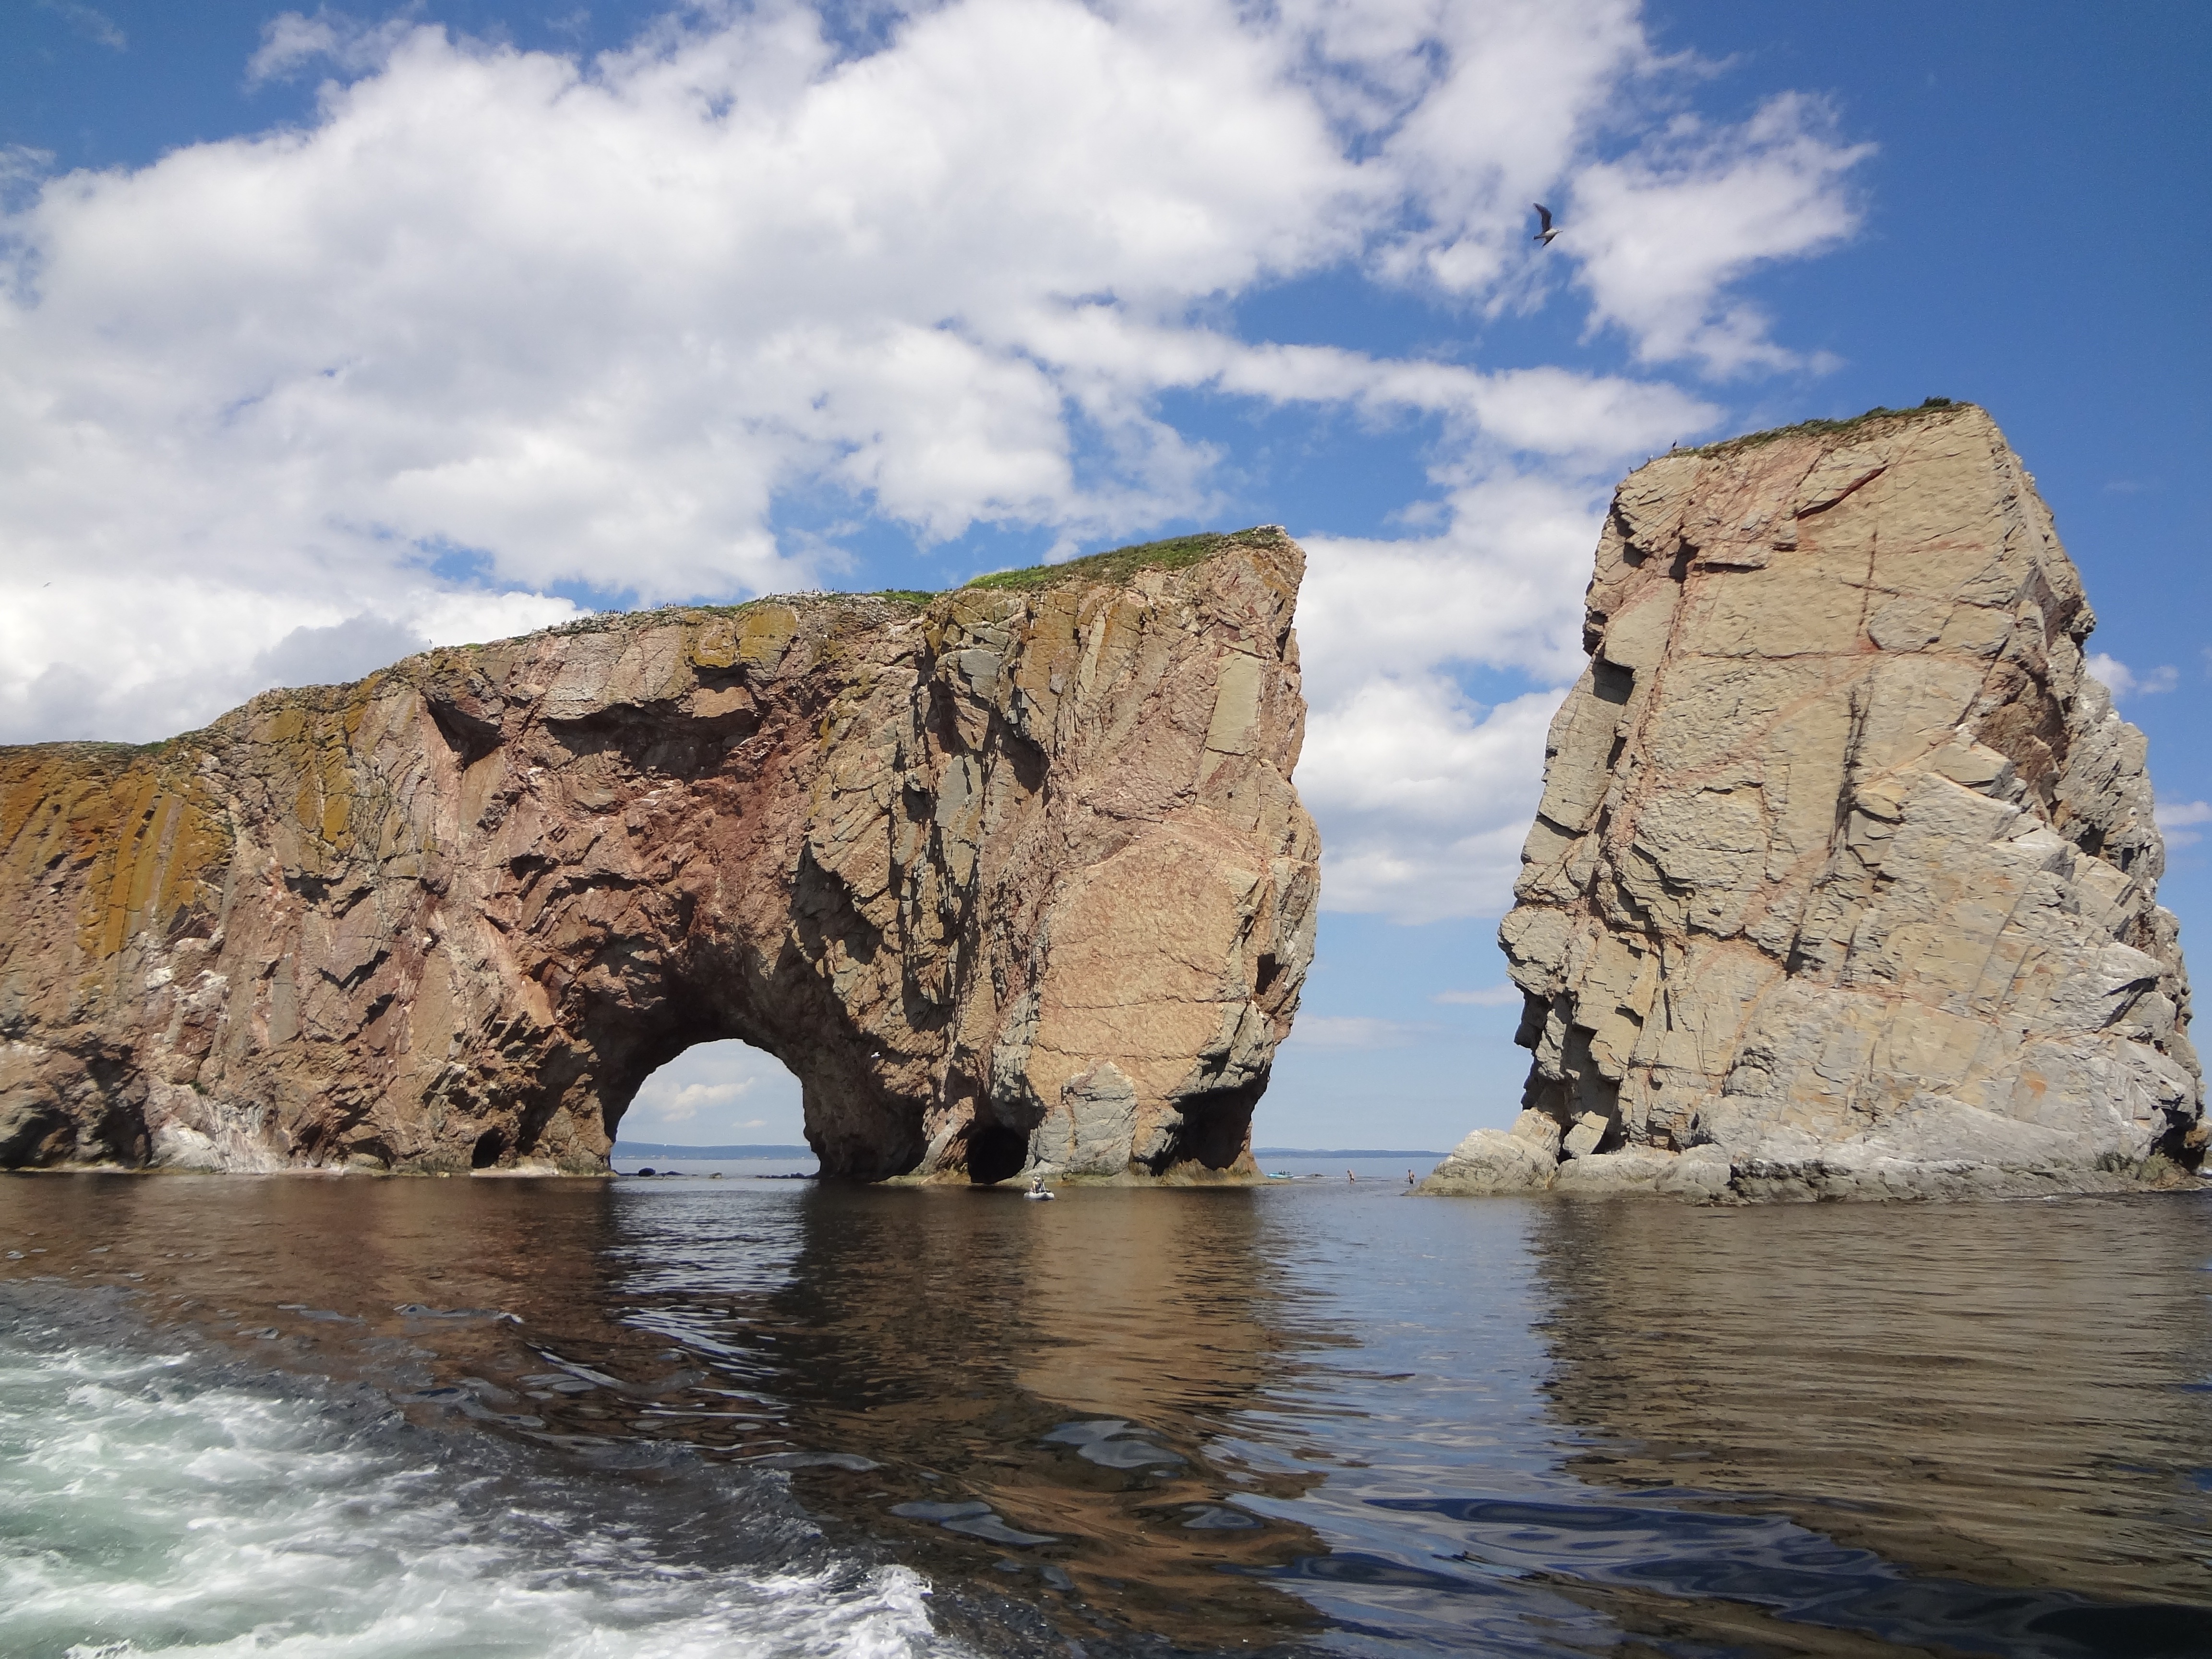
landscape, sea, coast, water, nature, rock, ocean, sky, shore, formation, cliff, seaside, arch, bay, stack, terrain, material, geology, cape, landform, natural arch